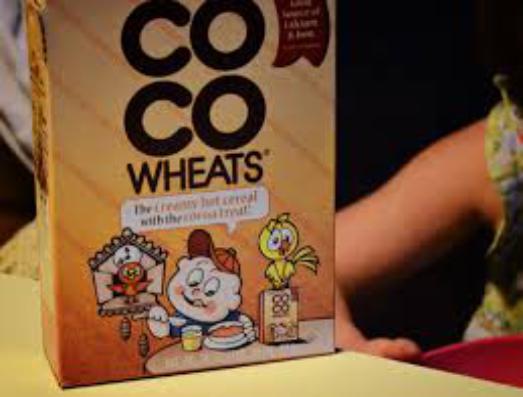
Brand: CoCo Wheats
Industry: Food